Timeline of the John F. Kennedy assassination

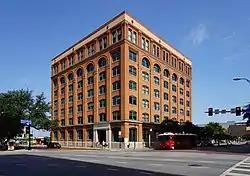
The Texas School Book Depository, where Oswald shot President Kennedy while he was en route to the Dallas Trade Mart at 12:30 p.m. on November 22, 1963. 3 minutes after shooting the president, Oswald managed to escape via the front doors of the building.

7:23 a.m.: Oswald goes to work at the Texas School Book Depository in Dallas, with Buell Wesley Frazier, a young worker there. Frazier asks about the long, paper-wrapped package in Oswald’s arms, to which Oswald says: “Oh, just some curtains.”